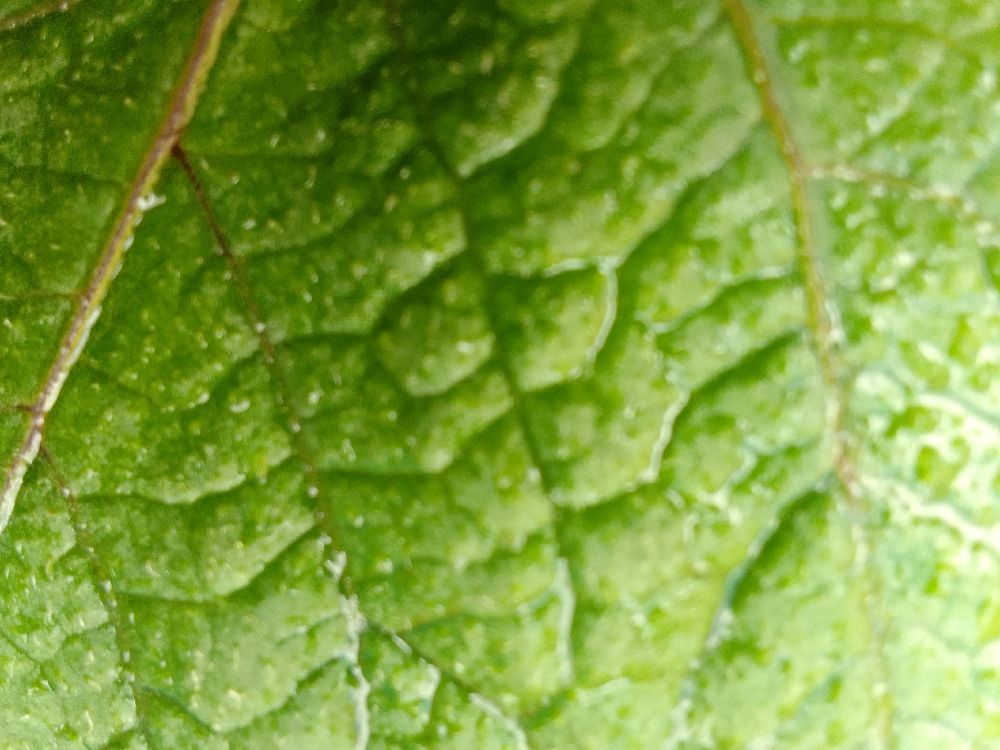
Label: Healthy